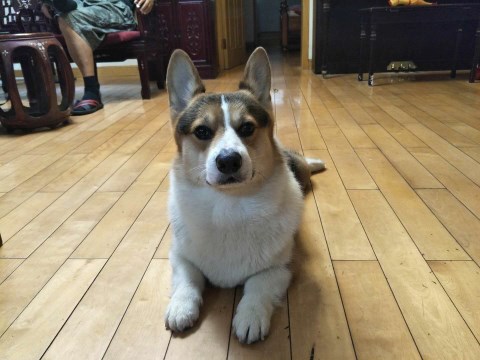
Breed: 2909-n000116-Cardigan